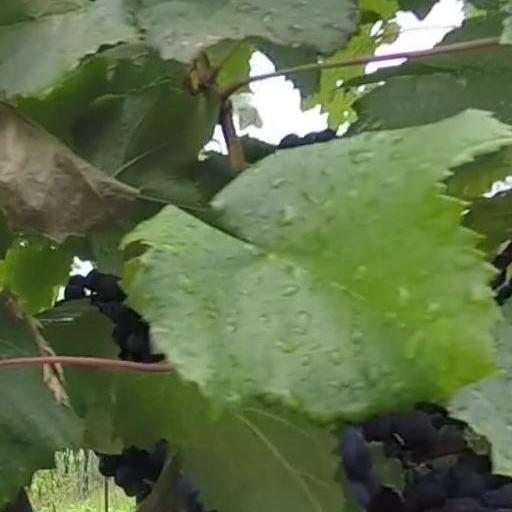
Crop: grape